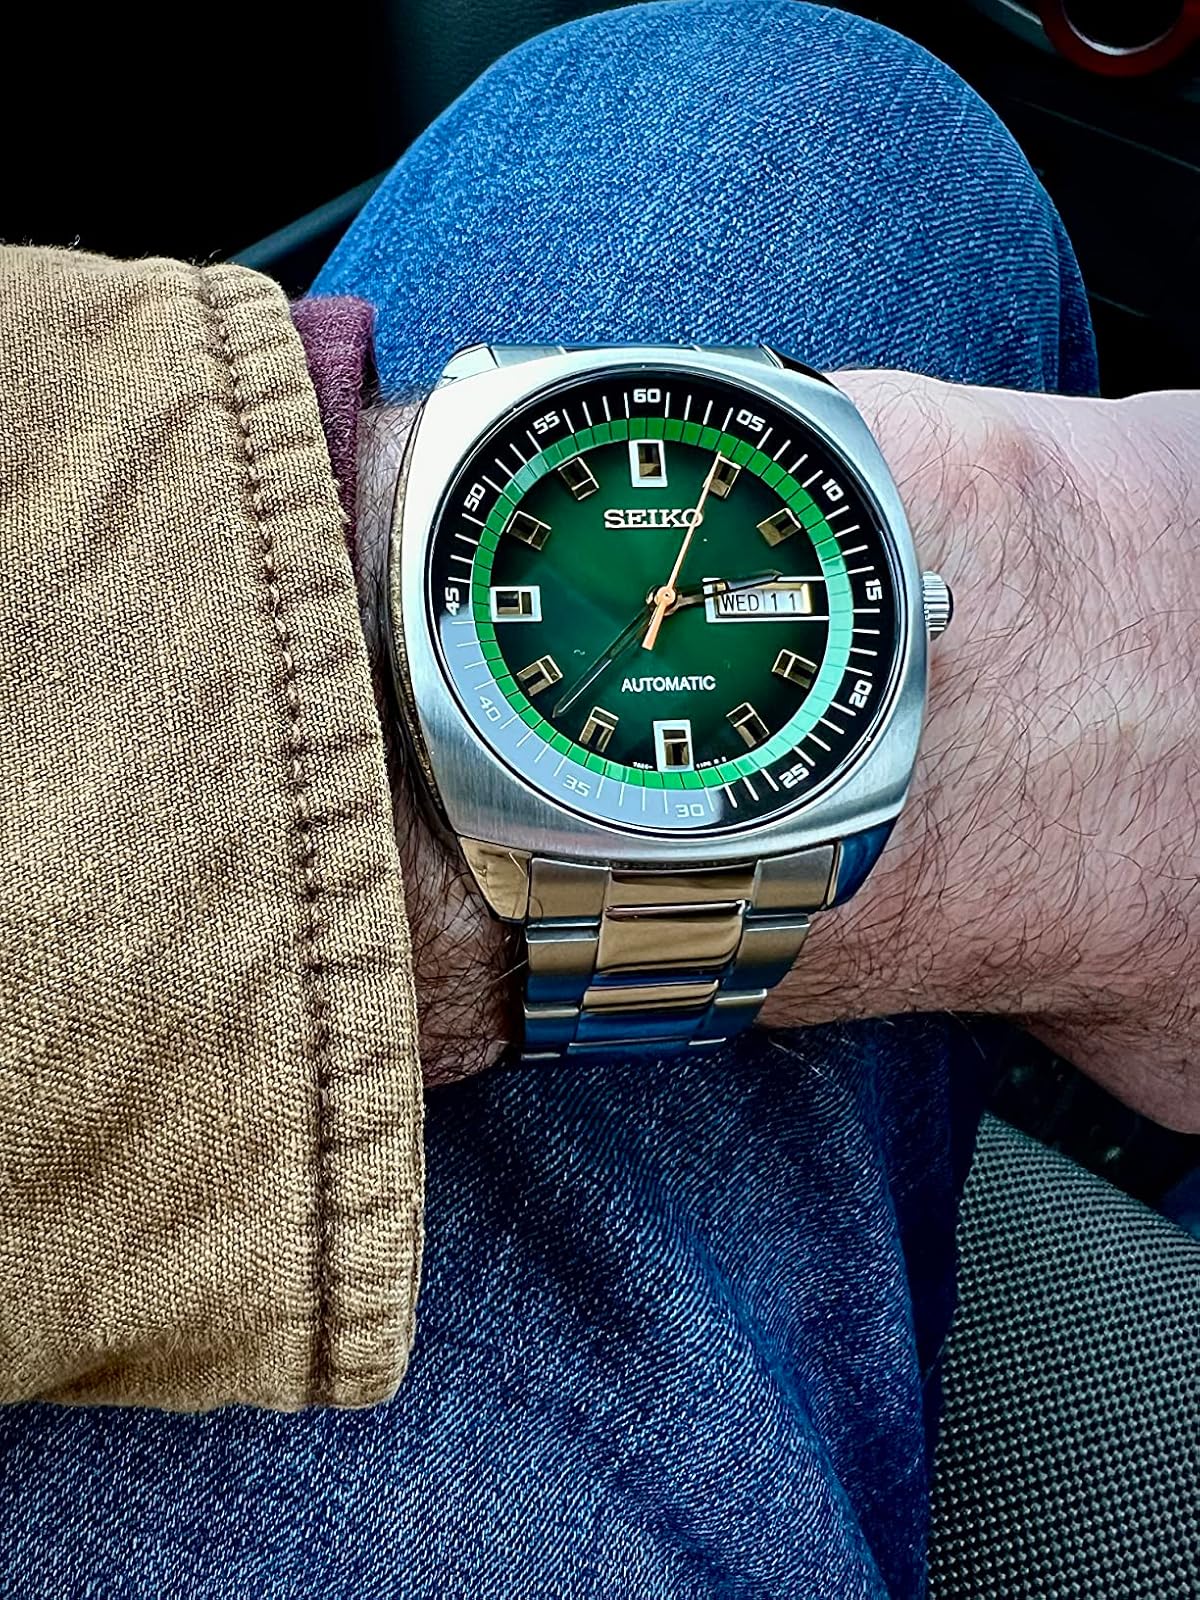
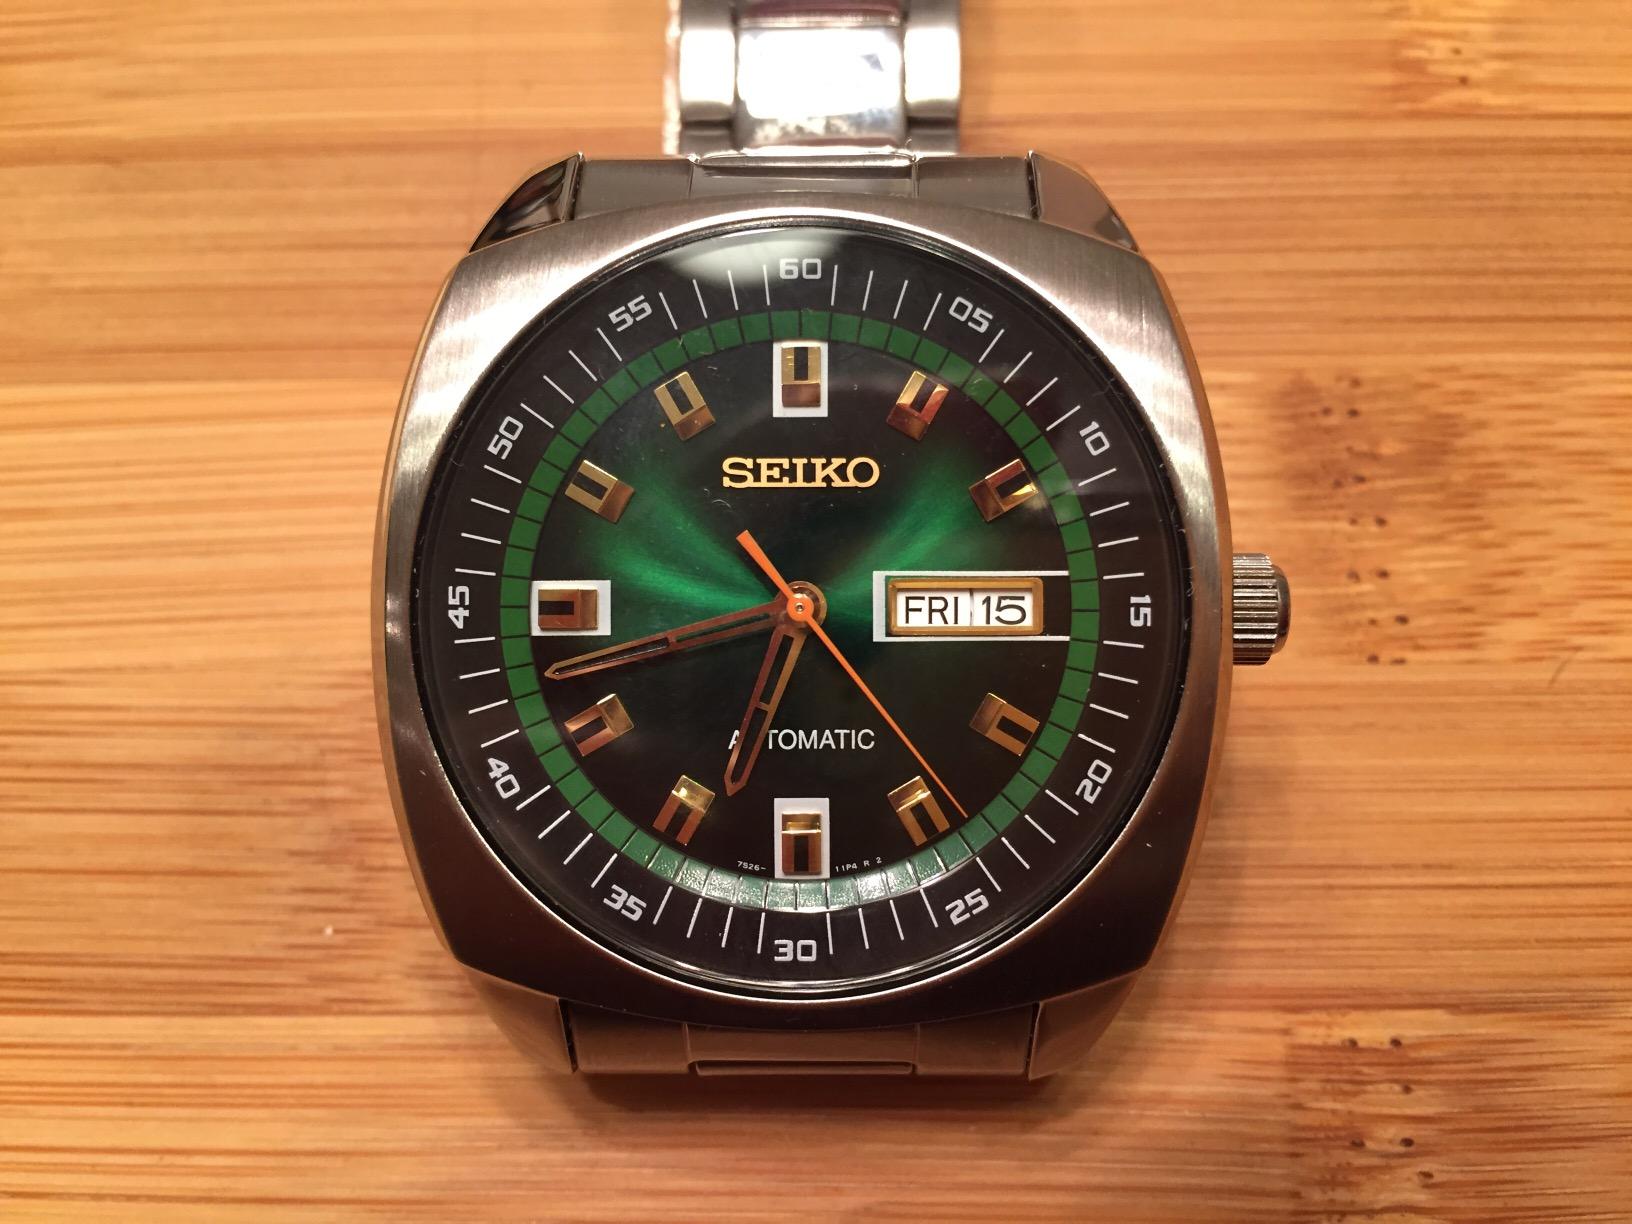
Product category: accessories_watch
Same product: yes